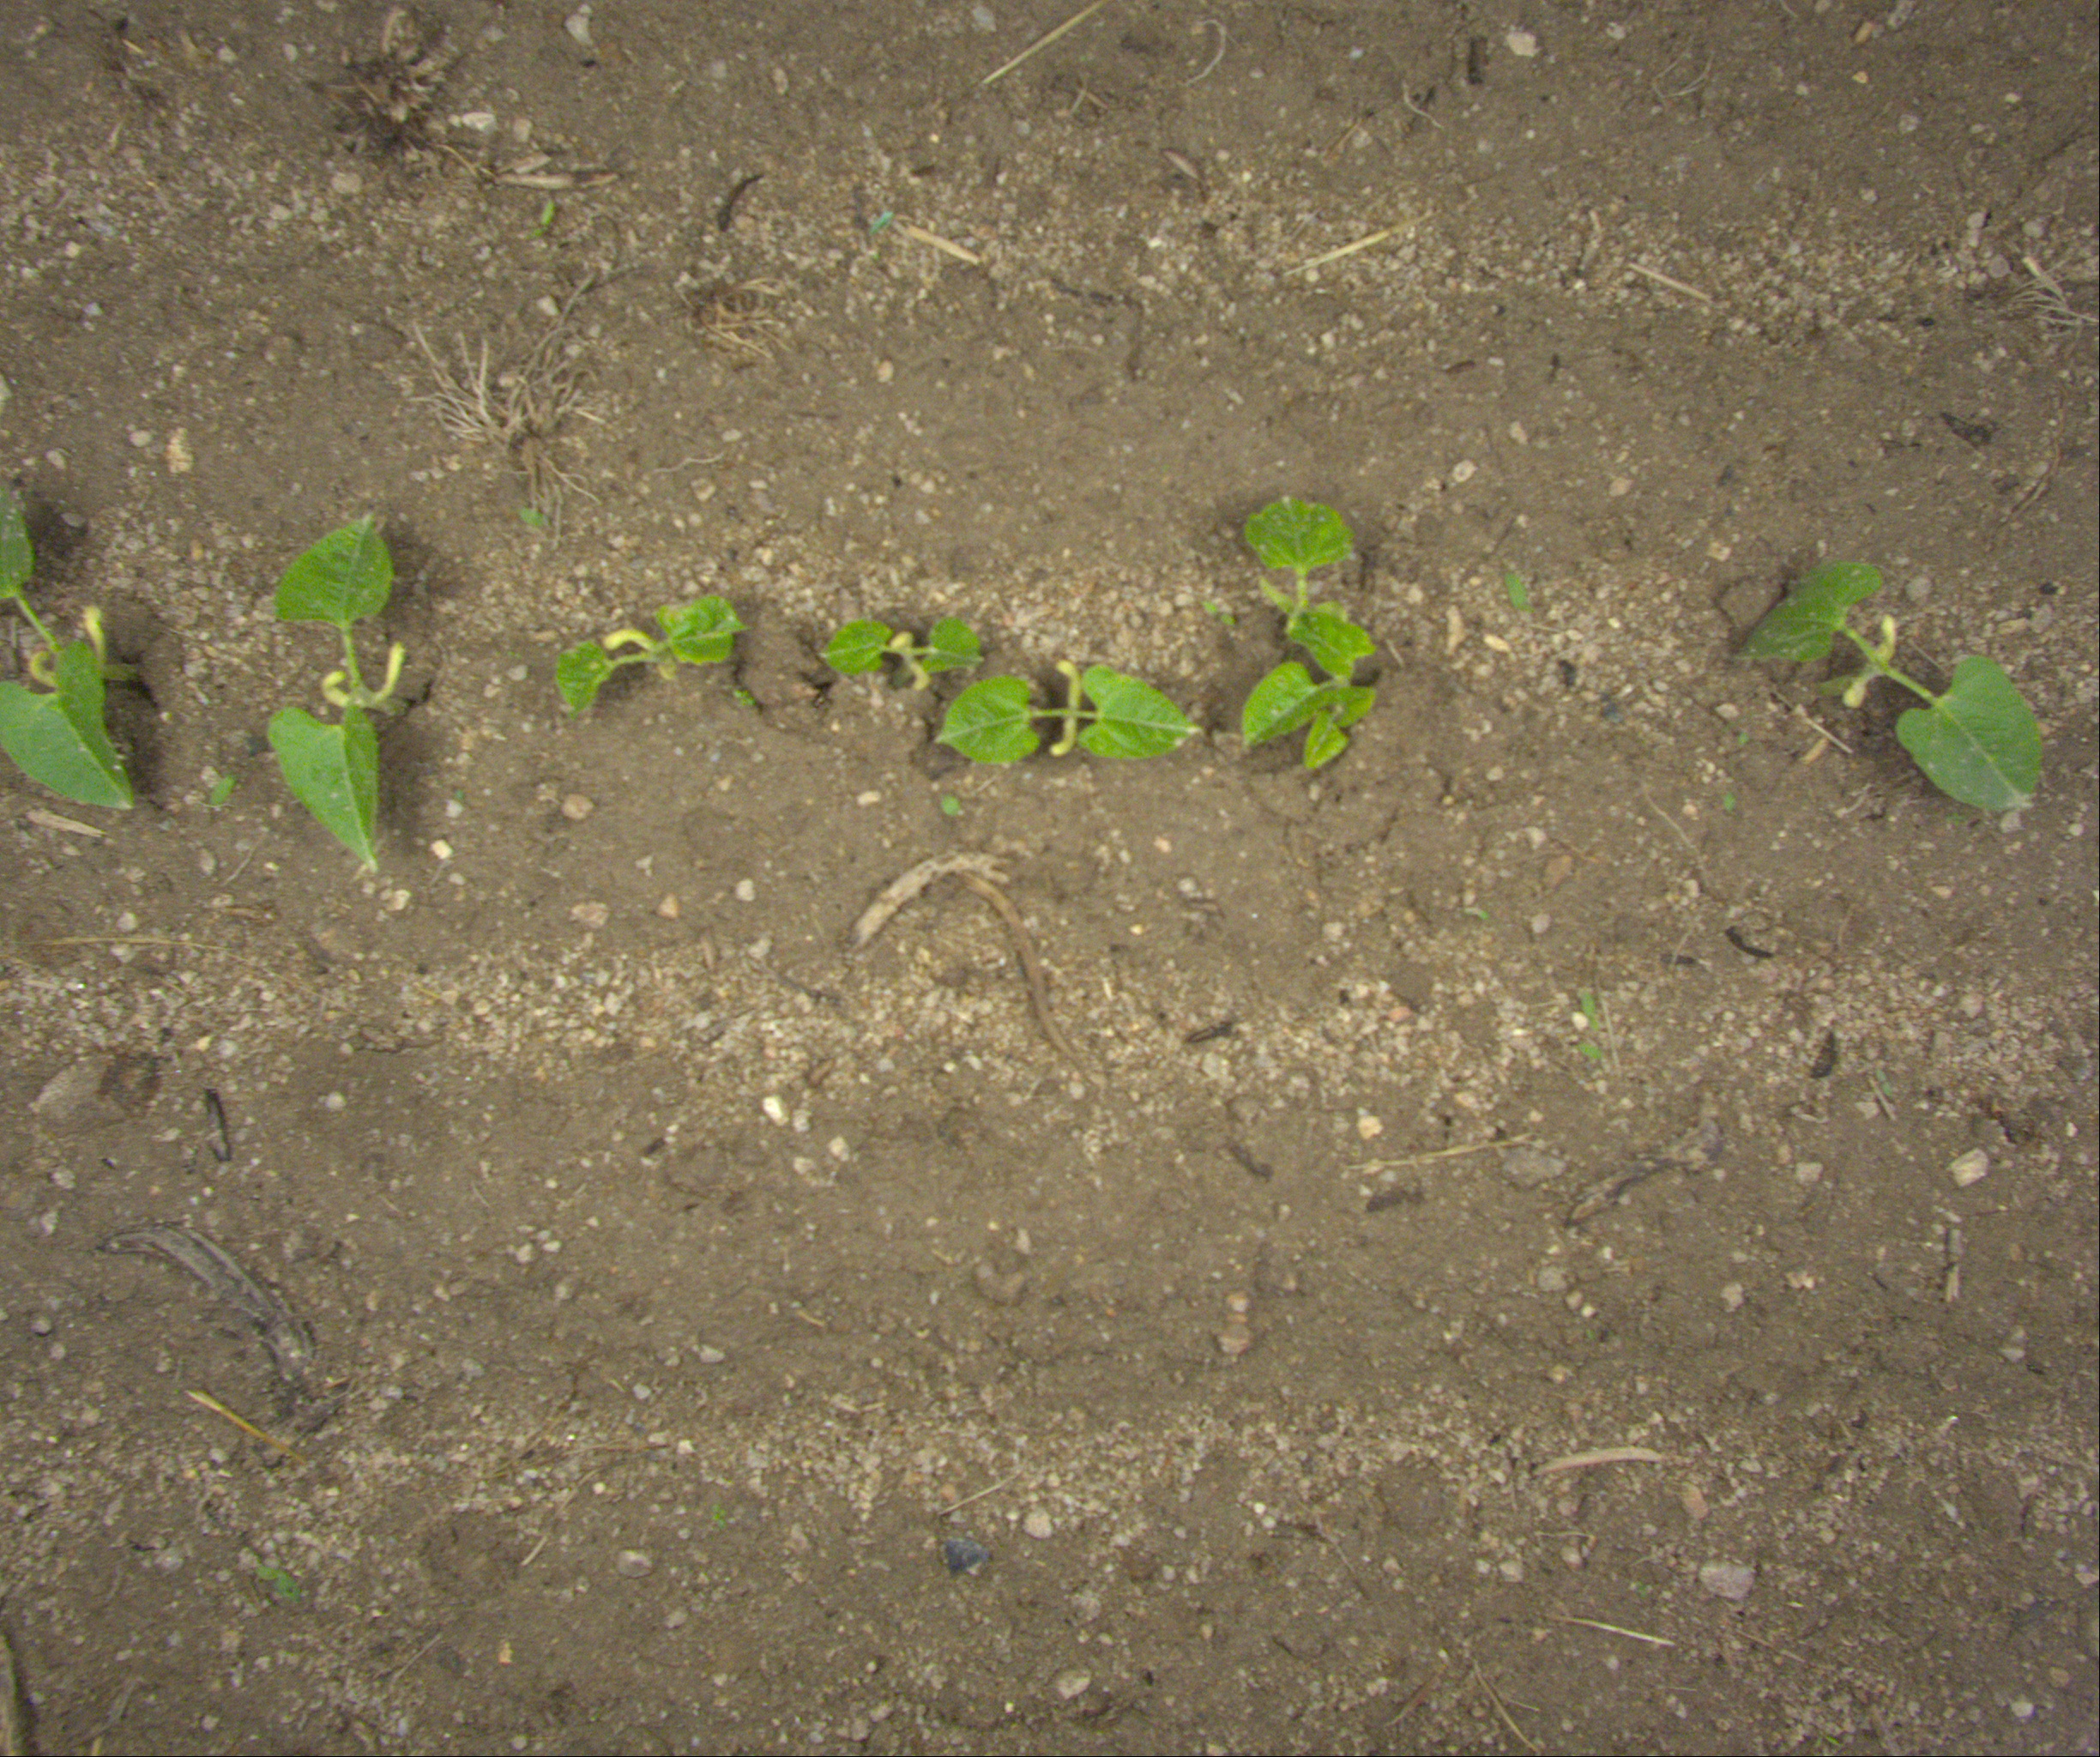
Crop: bean
Objects: bean, bean, bean, bean, bean, bean, bean, bean, stem_bean, stem_bean, stem_bean, stem_bean, stem_bean, stem_bean, stem_bean